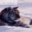
Label: tiger